Irish anti-immigration protests

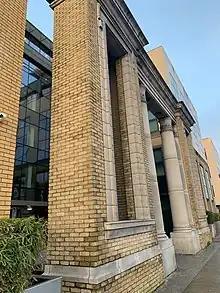
The Emergency Accommodation Centre at Two Gateway Building, East Wall Road

Protests started in East Wall in November 2022 over refugees arriving at an office block at the Two Gateway Building which was formerly used by the ESB Group. It was converted into an emergency accommodation centre and it is to be managed by Gateway Integration Ltd for at least 12 months starting from December 2022. After locals questioning why there was no local consultation conducted in advance, the DCEDIY cited the urgency of the situation. A leaflet was subsequently sent out to residents providing further information.